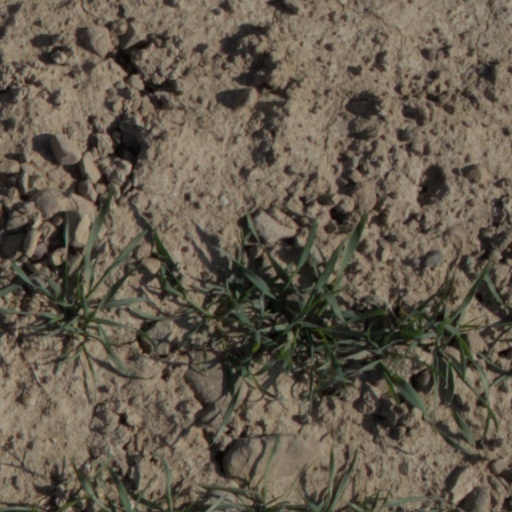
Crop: wheat